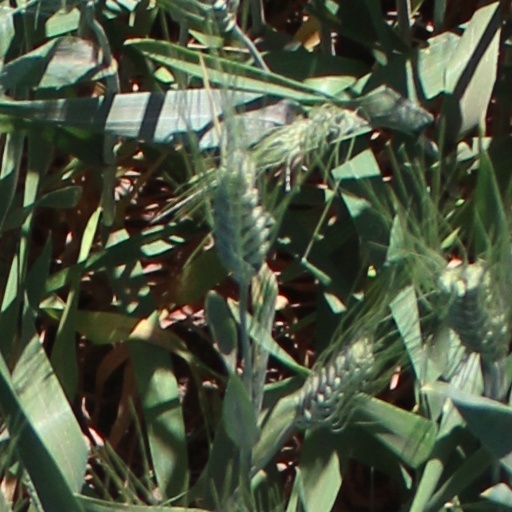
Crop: wheat